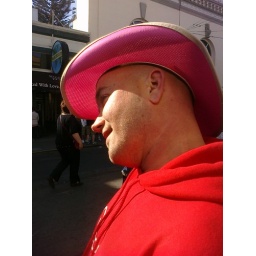
Scott in a pretty pink hat